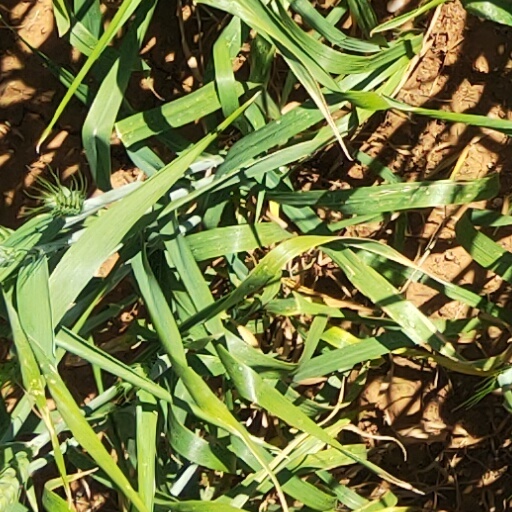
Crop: wheat